Bhaskar Choudhury

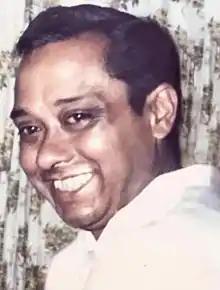
Shri Bhaskar Choudhury

Shri Bhaskar Choudhury (1 November 1945 – 12 September 1994) was an active Indian politician from Shillong, Meghalaya. He was an important member of the Indian National Congress Party. Meghalaya District Council, in office from 1972 to 1977. Meghalaya Legislative Assembly, in office from 1978 to 1988 (2 terms).